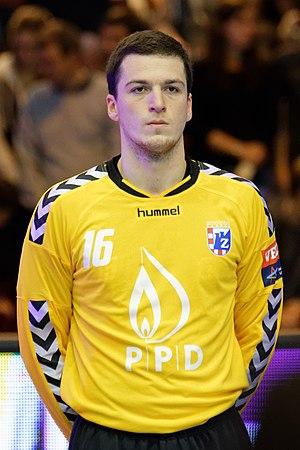
Rencontre de phase de groupe de la ligue des champions 2015-16 entre le PSG et le RK Zagreb. A la Halle Carpentier (Paris), le 11 ocotbre 2015.
Filip Ivić, né le 20 août 1992 à Zagreb, est un handballeur croate. Il évolue au poste de gardien de but au Vive Targi Kielce et en équipe nationale de Croatie.